Charles Gilbert Tourret

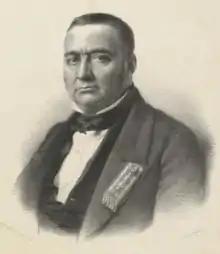
Portrait by Jean-Baptiste-Adolphe Lafosse

Charles Gilbert Tourret (22 December 1795 – 17 May 1858) was a French agronomist and politician who was Minister of Agriculture in 1848. He was instrumental in obtaining support for a new system of education of agricultural workers, farmers and proprietors.